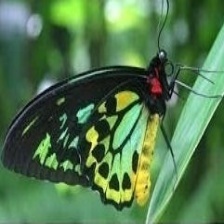
Species: CAIRNS BIRDWING